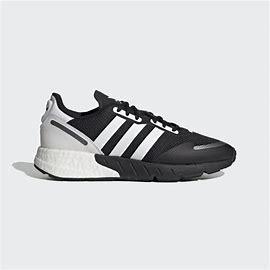
Brand: Adidas
Model: ZX 1K Boost